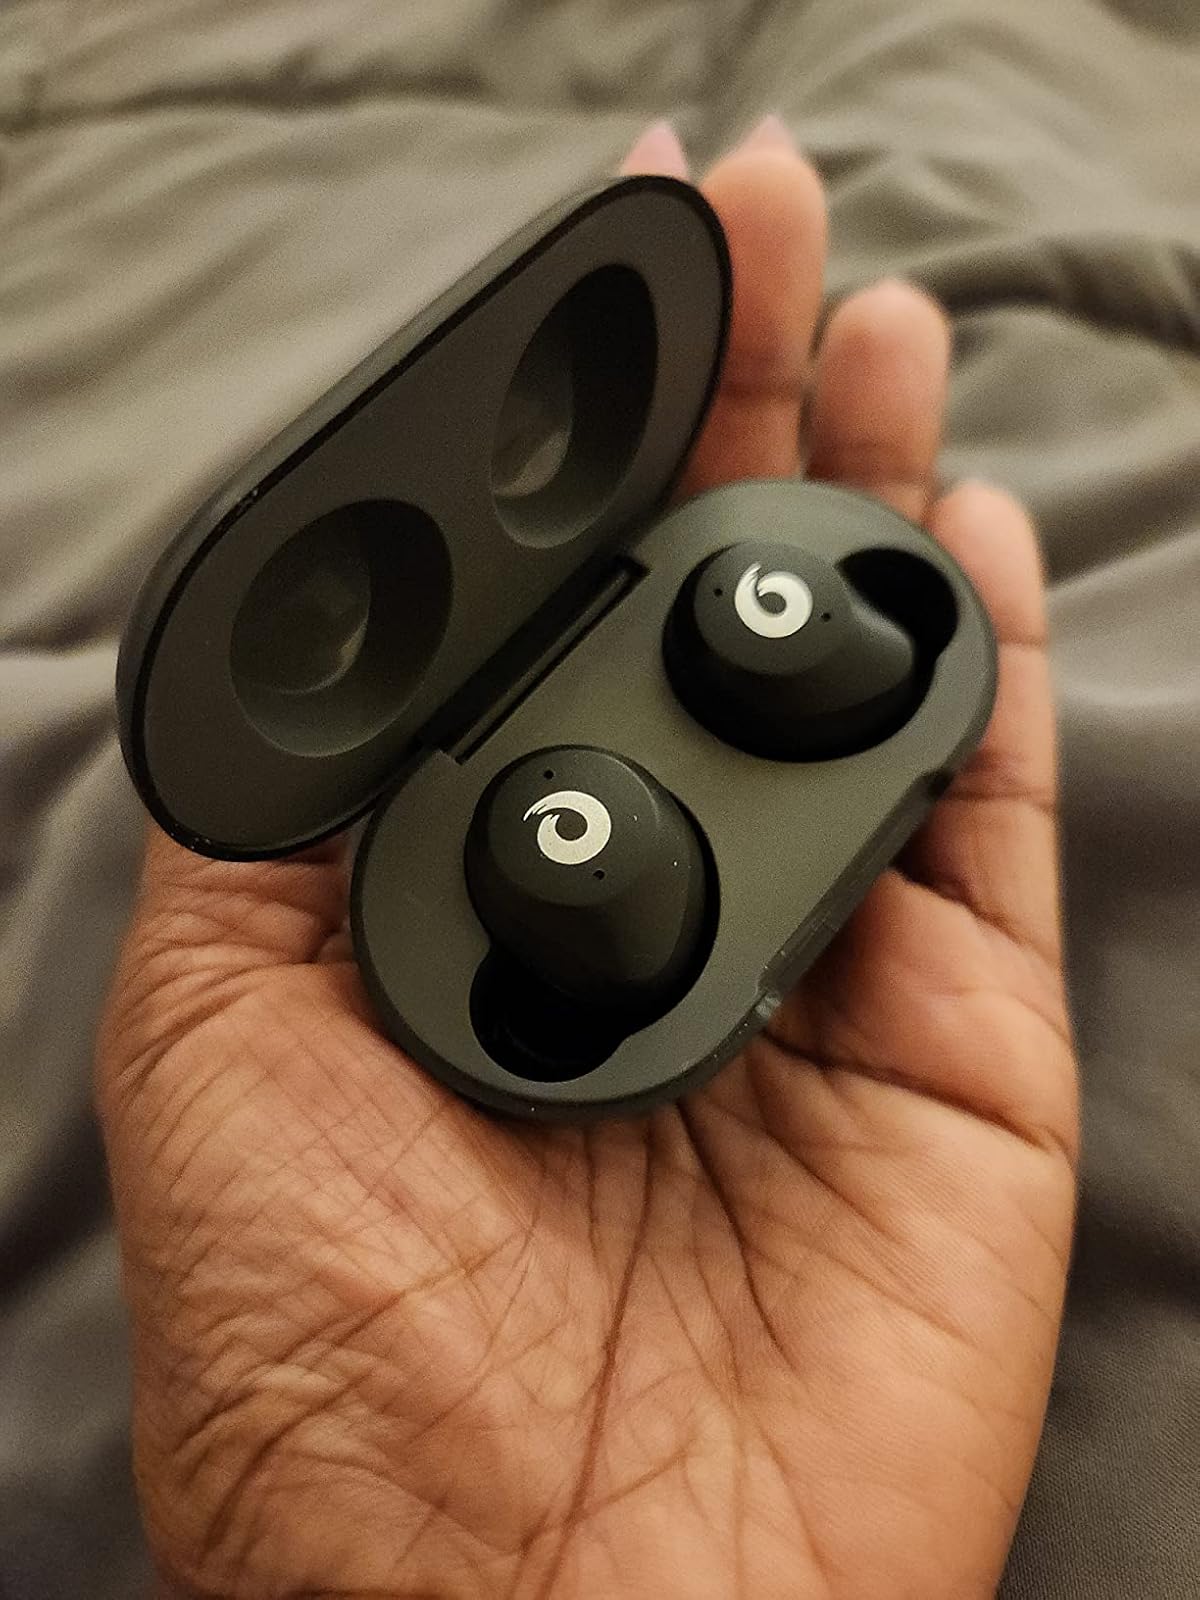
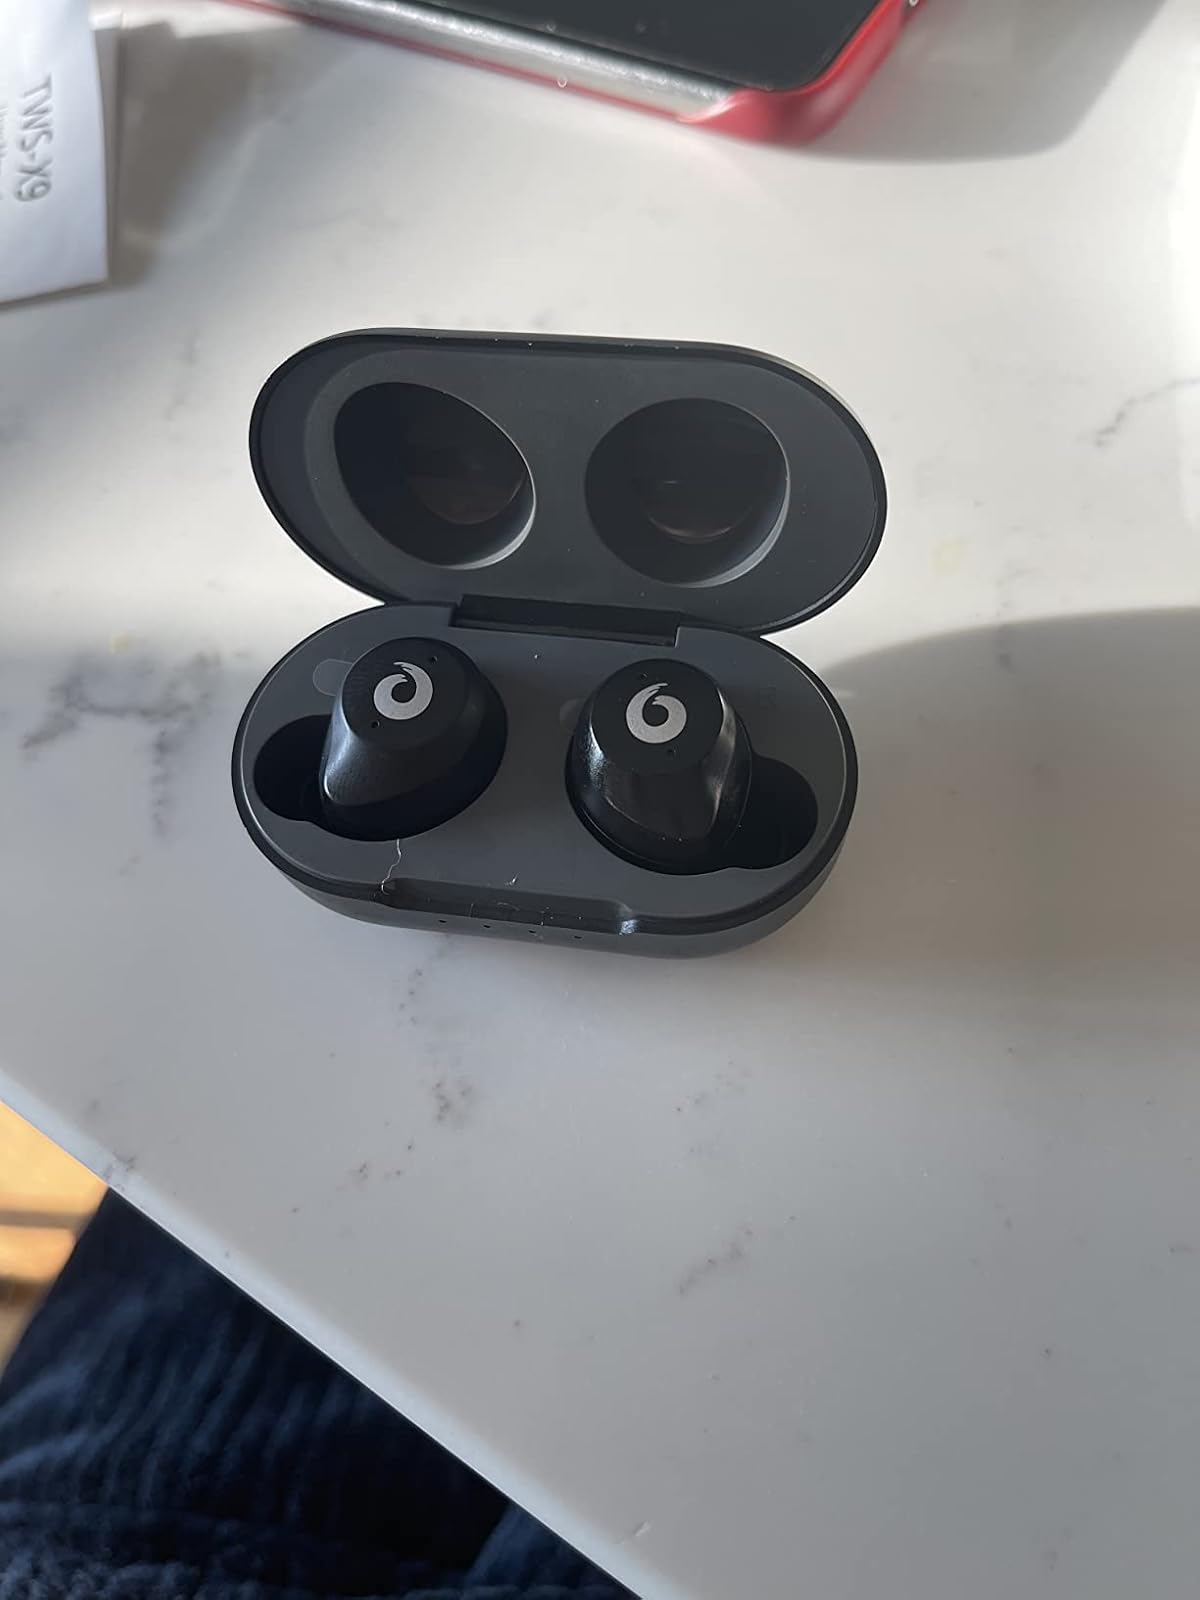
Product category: earbuds
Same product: yes